Harry Cobby

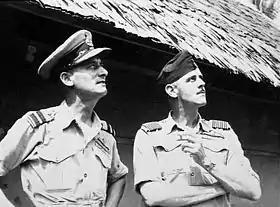
Half length portrait of two men in short-sleeved tropical military uniforms with pilot's wings, standing in front of a hut and looking into the sky. One is shaven and wears a peaked cap, with hands on hips. The other has a moustache and wears a forage cap, with arms crossed and a cigarette in his left hand

Bostock held Cobby responsible for the "dangerously low level" of morale in 1st TAF, but also noted "it is clear that he has been badly served by his senior staff". In the event, Jones transferred not only Cobby but also his staff officers, Group Captains Gibson and Simms, and Air Commodore Frederick Scherger took over command on 10 May. Cobby's departure was greeted with relief by Australian Army commanders, who were frustrated by the poor working relationship between 1st TAF and the Army units at Tarakan. Cobby defended his leadership of 1st TAF at the subsequent inquiry before Judge John Vincent Barry. During his testimony he declared that although his officers "wished to do more in the war than they were doing ... it was not within the power of 1st T.A.F. to give them that more important or more interesting work". He believed that his forces had played a significant part in making safe General MacArthur's flank during the Philippines campaign. Barry nevertheless found that Cobby had "failed to maintain proper control over his command", and that his removal as 1st TAF commander was justified.